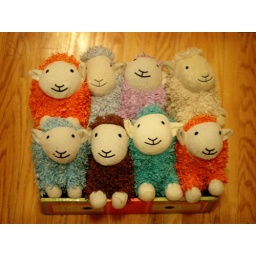
March 21st. My dog is so spoiled, he gets his sheep toys by the 8-pack.